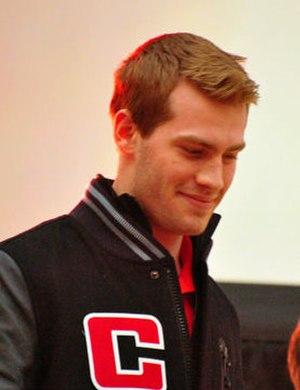
Boone Jenner est un joueur professionnel canadien de hockey sur glace. Il évolue au poste de centre et d'ailier gauche.